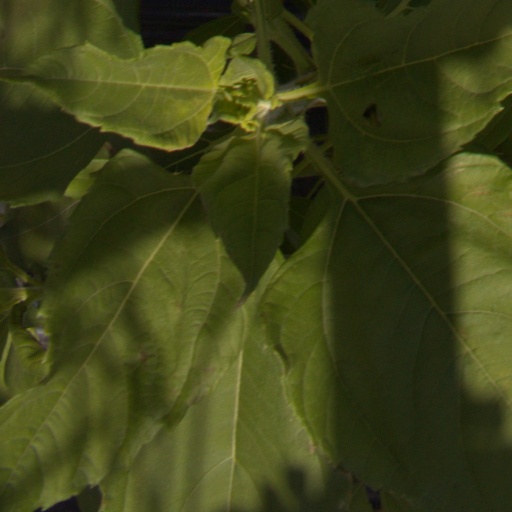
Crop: Jerusalem artichoke